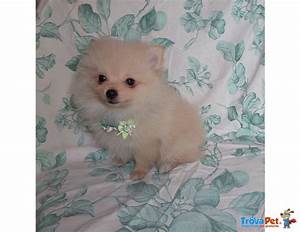
Label: cane